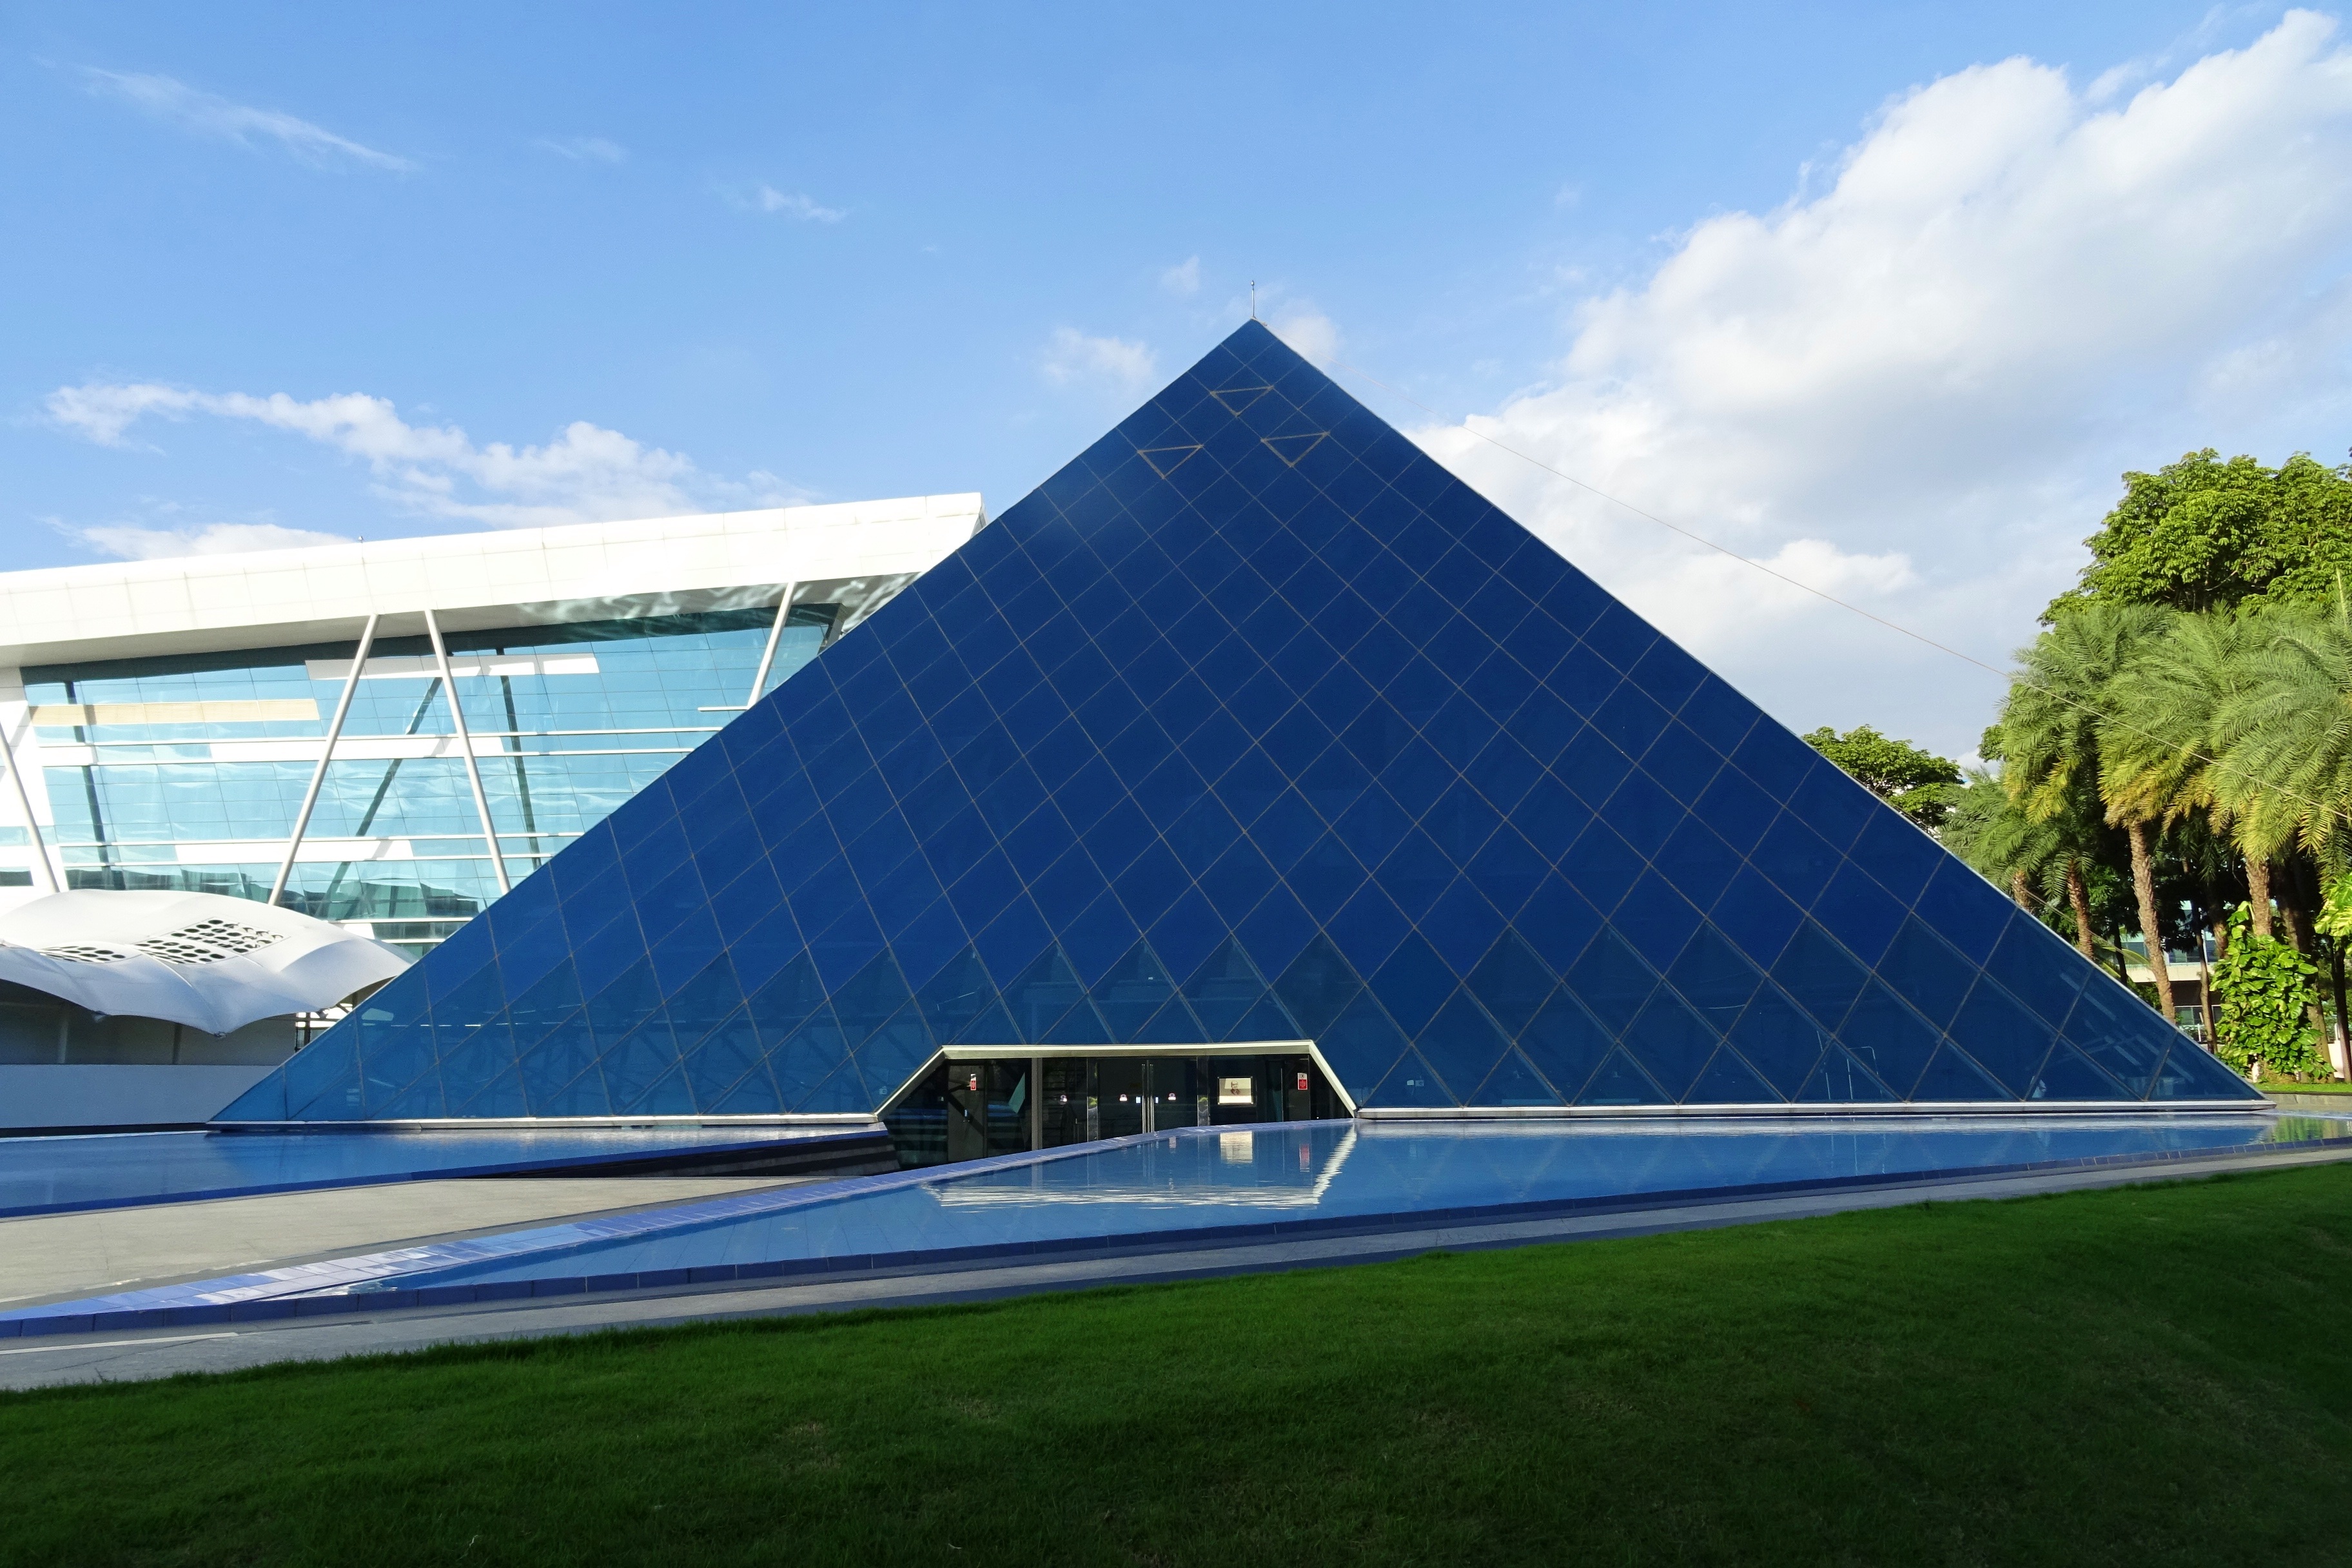
architecture, structure, roof, building, monument, pyramid, corporate, office, facade, exterior, business, modern, stadium, energy, india, bengaluru, bangalore, contemporary, karnataka, daylighting, infosys